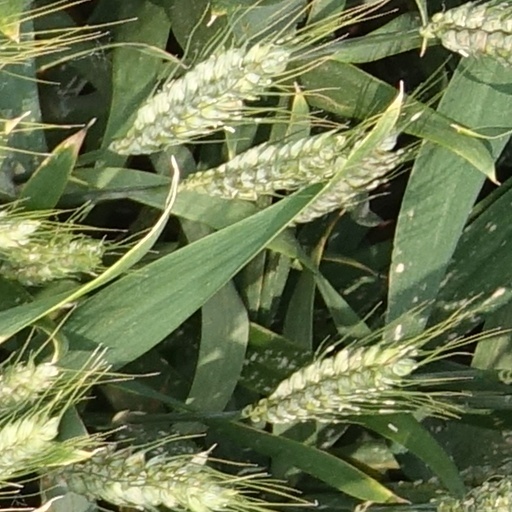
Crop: wheat